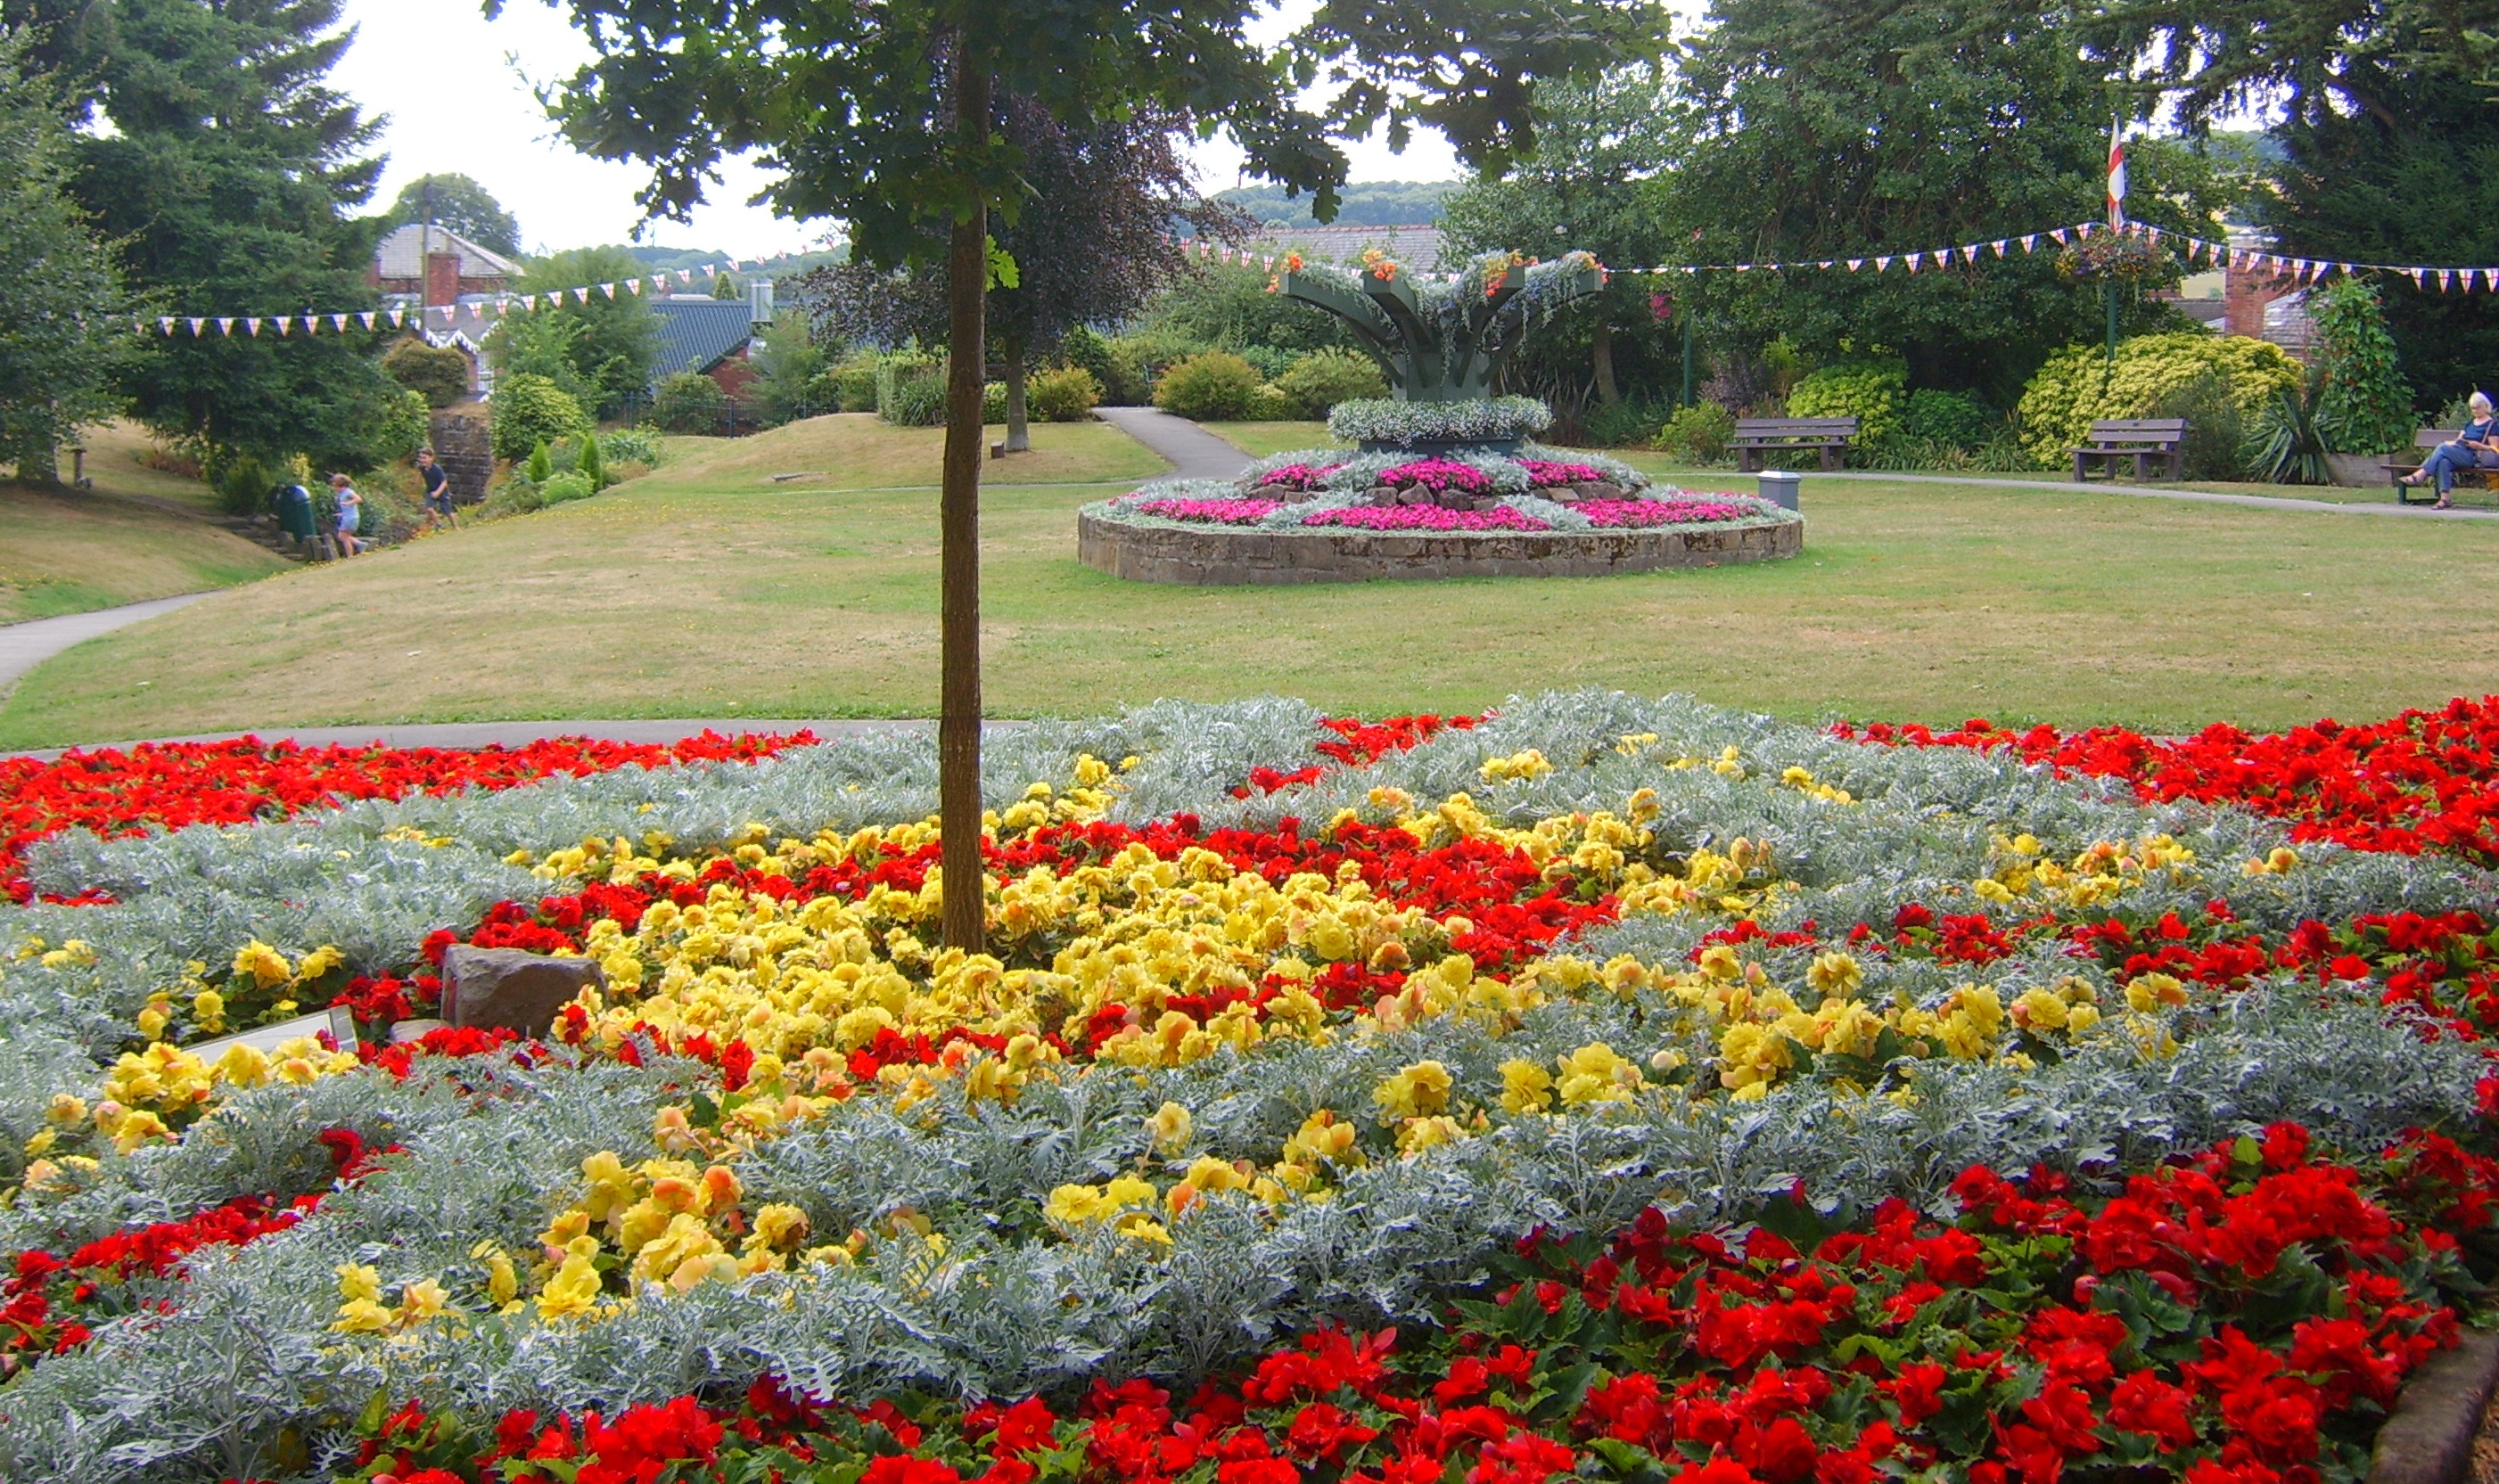
belper, park, flower, garden, plant, botanical garden, flowering plant, flora, spring, annual plant, landscape, landscaping, shrub, tulip, grass